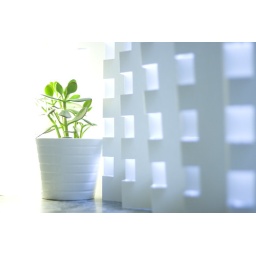
A plant in my bedroom that I always forget to water. Poor thing.